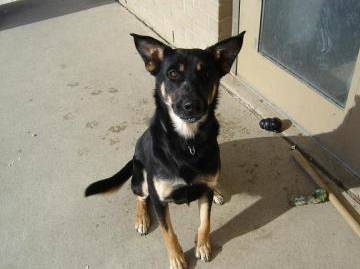
Label: dog